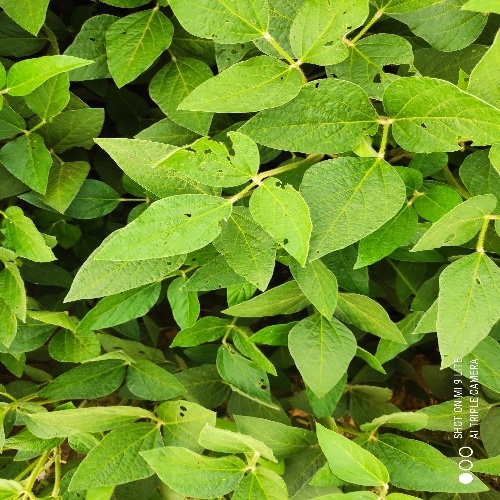
Label: Caterpillar